Levinus Tollenaar

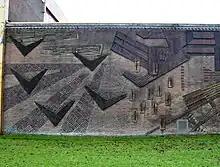
"Hand sows grain in a field with birds", part of an allegory on baking bread, 1962–1963, Paul Krugerkade, Haarlem

He was born in Haarlem. According to the RKD he was a member of De Groep and became known for monumental works in brick.